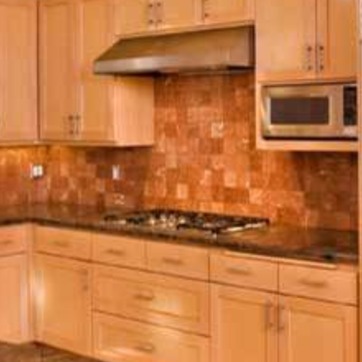
Material: tile